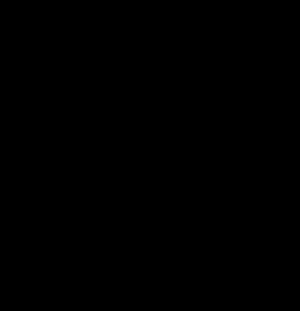
Le Hanovrien est une race de chevaux de sport allemands, dont le nom provient de la ville de Hanovre. Il prend forme aux XVIIᵉ et XVIIIᵉ siècles, par croisement avec le Holsteiner au haras national de Celle. Destiné aux travaux de ferme un premier temps, il est allégé pour la remonte de la cavalerie au XIXᵉ siècle, quand les croisements avec le Pur-sang et le Mecklembourgeois l'influencent. Après un court retour à la traction agricole, la race est réorientée vers les sports équestres au milieu du XXᵉ siècle.